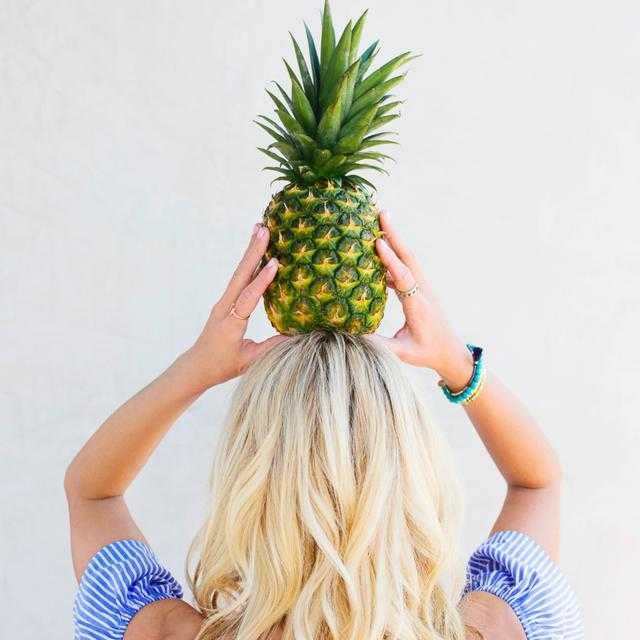
Label: Pineapple